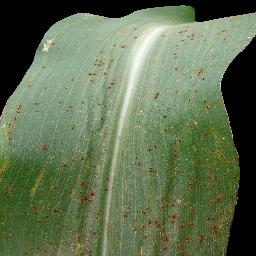
Label: Corn___Common_rust